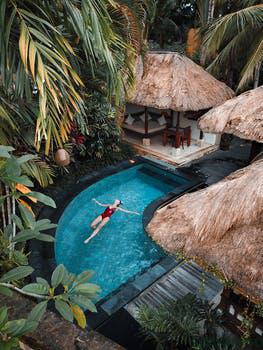
Label: Watermark